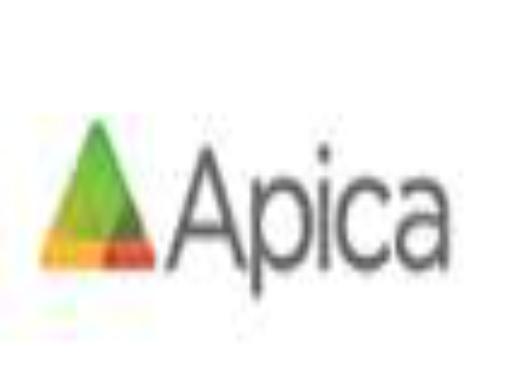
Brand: apica
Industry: Necessities